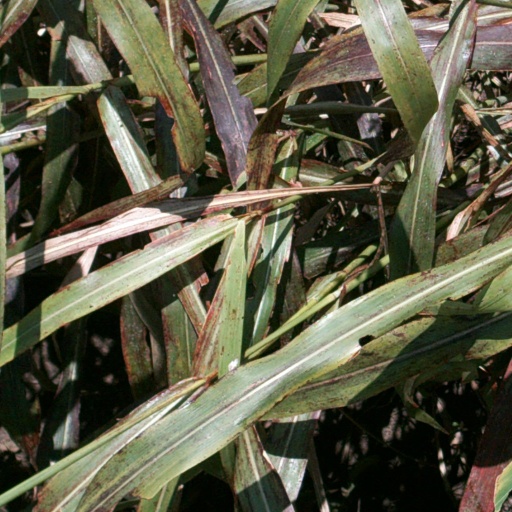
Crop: sorghum